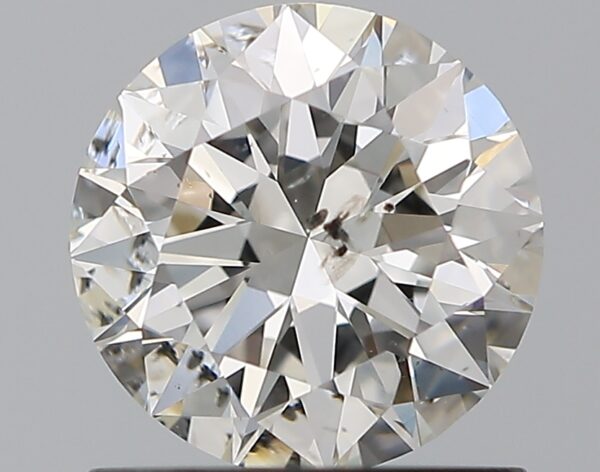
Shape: round
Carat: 1
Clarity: SI2
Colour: G
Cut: EX
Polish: EX
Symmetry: EX
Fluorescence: SL
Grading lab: HRD
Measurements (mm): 6.36 x 6.4 x 3.94